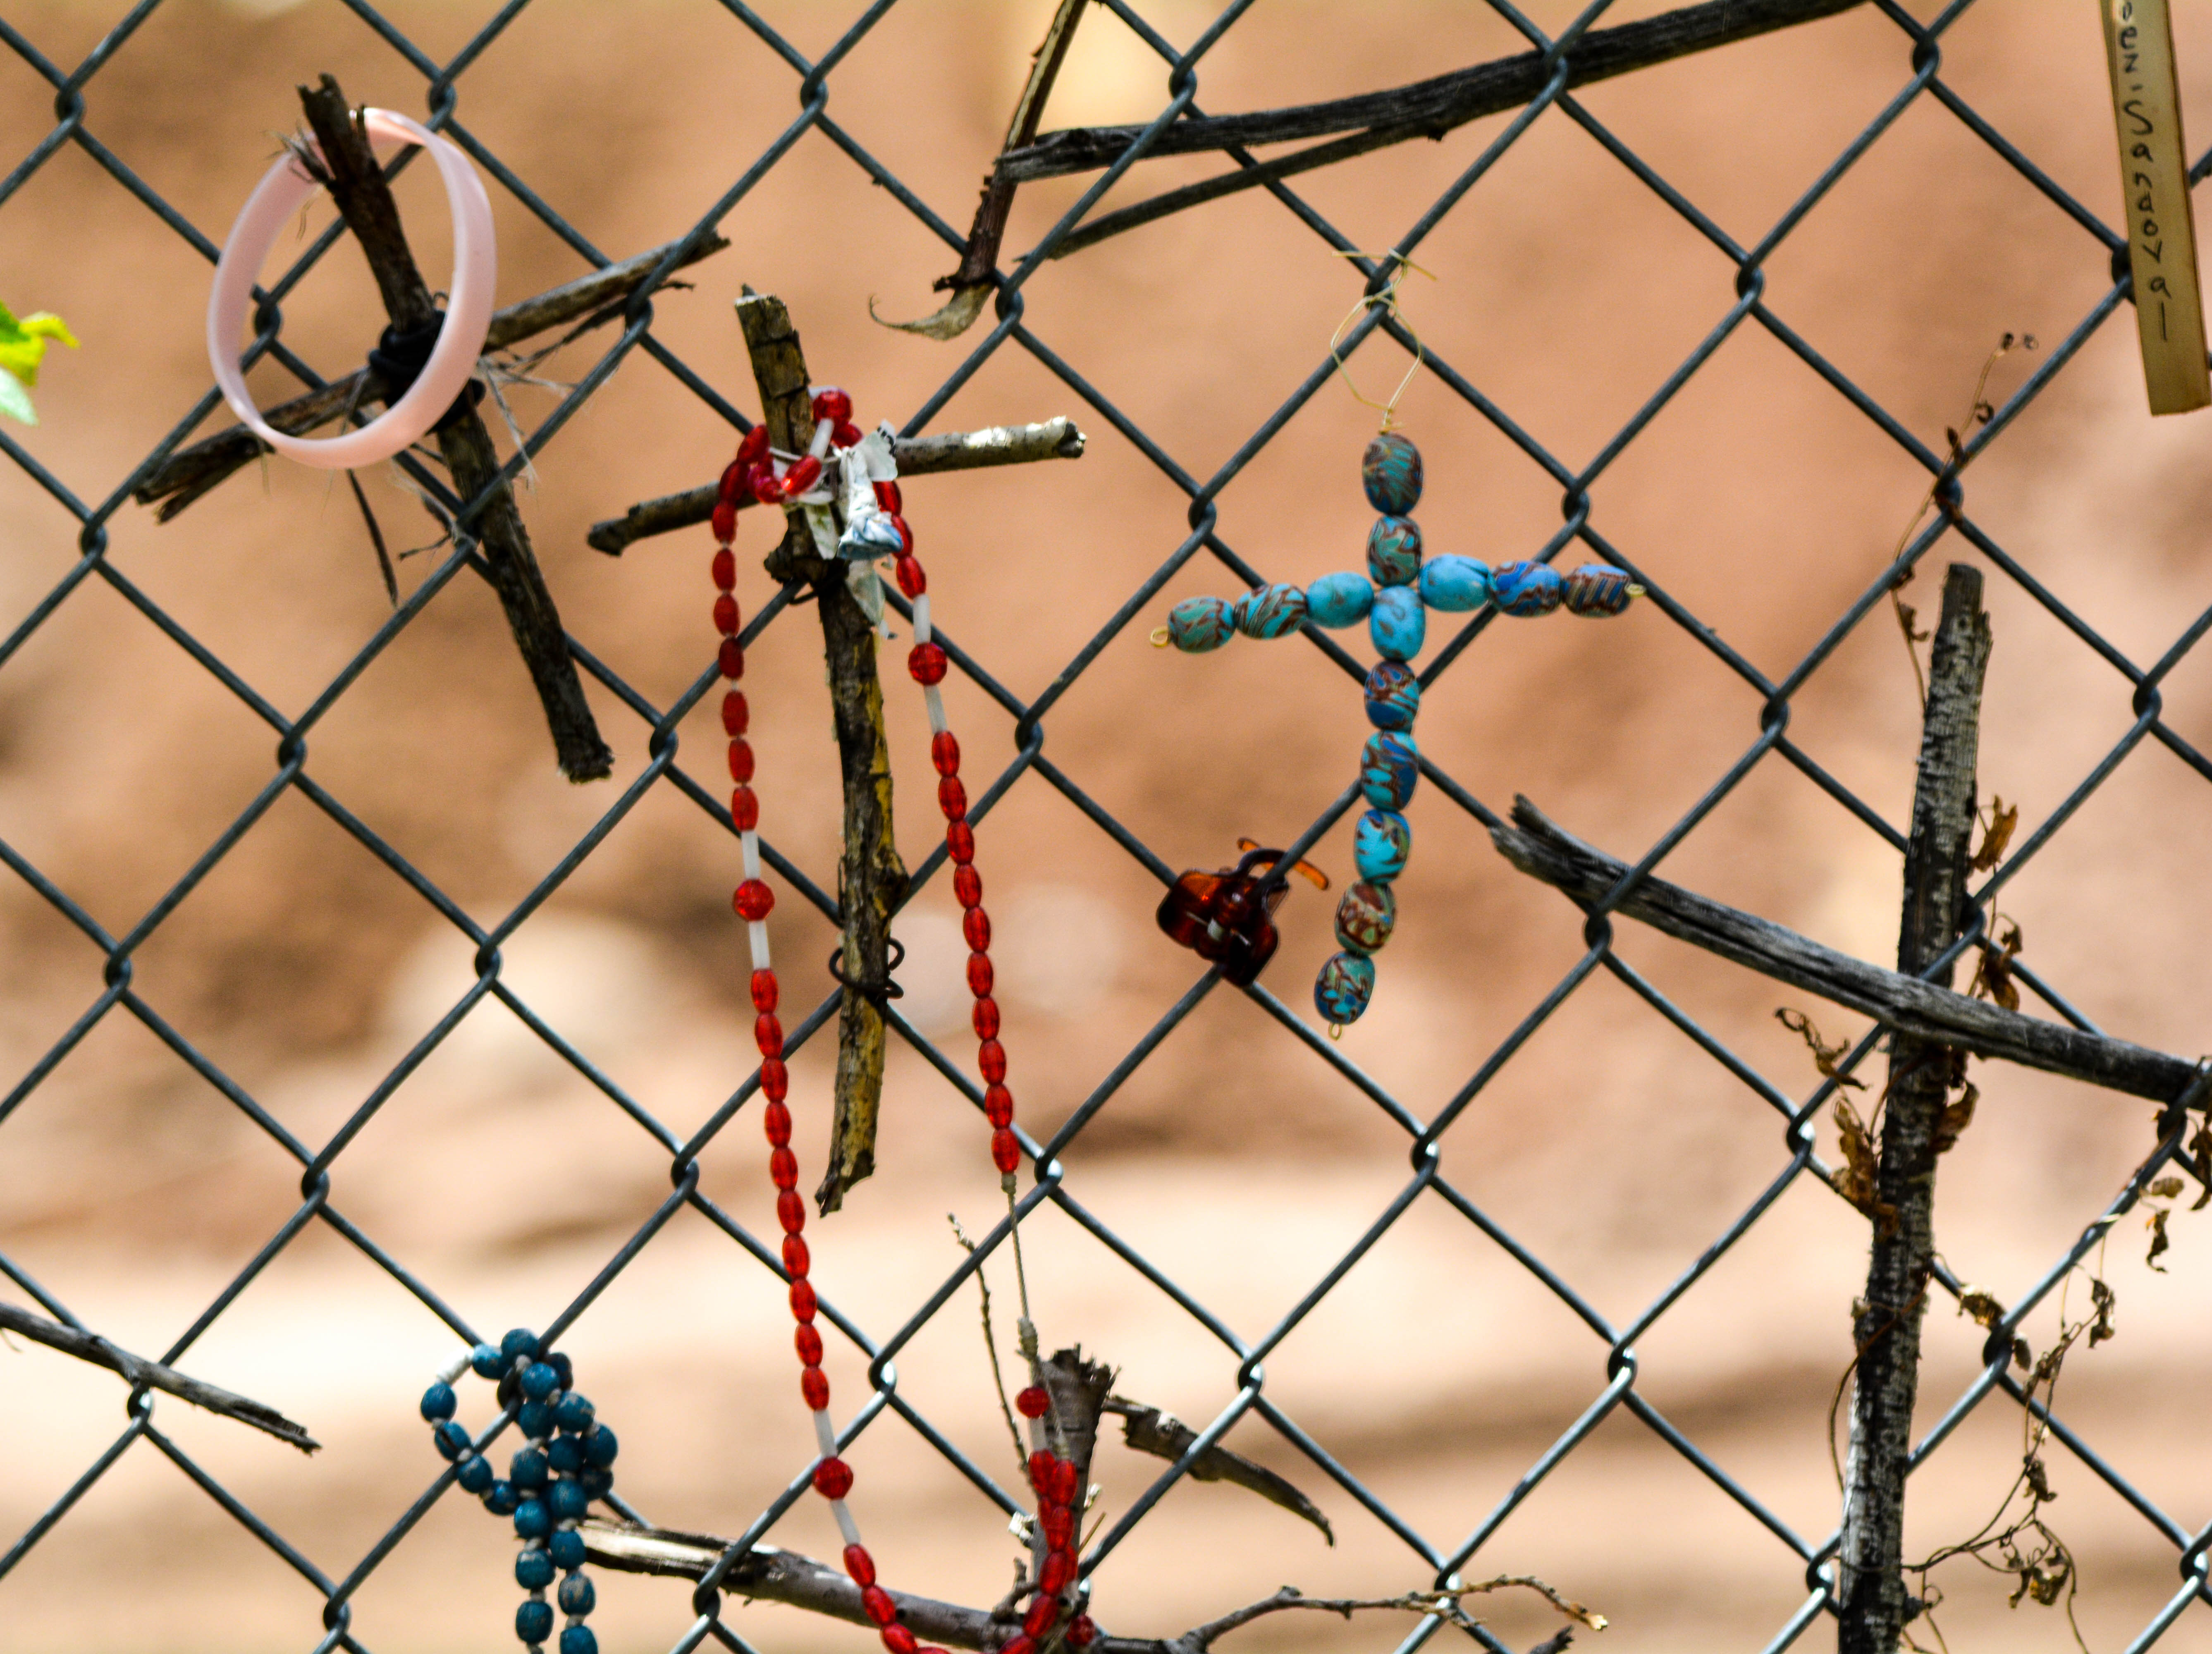
branch, fence, barbed wire, pattern, line, color, circle, net, symmetry, santafe, truchas, northernnewmexico, pueblosantafe, outdoor structure, chain link fencing, wire fencing, home fencing